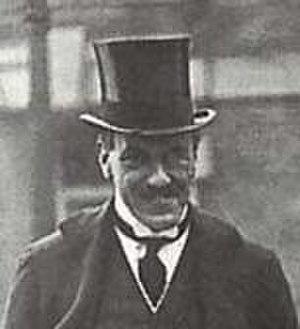
Ceci est une liste des sous-secrétaire d'État parlementaire est des sous-secrétaire d'État permanent du Bureau de l'Inde au cours de la période de la domination britannique entre 1866 et 1948, et pour la Birmanie de 1858 à 1948.
Edwin Samuel Montagu ou plus simplement Edwin Montagu, né le 6 février 1879 et mort le 15 novembre 1924, est un homme politique britannique. Il a été deux fois Chancelier du duché de Lancastre en 1915 et 1916 et a surtout été Secrétaire d'État à l'Inde entre 1917 et 1922. Il a été auparavant Sous-secrétaire d'État à l'Inde de 1910 à 1914. Il a aussi été brièvement ministre de l'Armement en 1916. Il était membre du Parti libéral.
Le secrétaire d'État à l'Inde est, au sein du gouvernement du Royaume-Uni, le ministre chargé du bureau de l'Inde et responsable du gouvernement du Raj britannique, de la Birmanie britannique et de l'Aden lorsque ces territoires font partie de l'empire britannique.